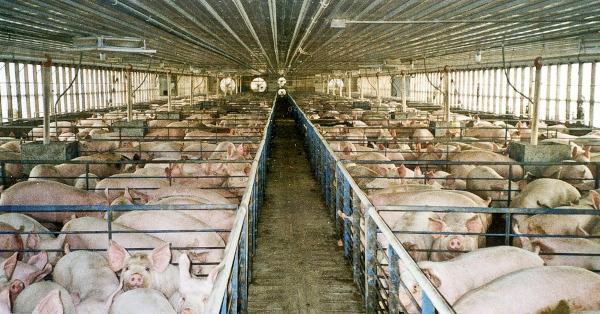
Banda kubwa na la kisasa, lenye mifugo aina ya nguruwe. Ufugaji huu mkubwa wa kiwandani hulenga kuzalisha nyama kwa ajili ya kuuza.